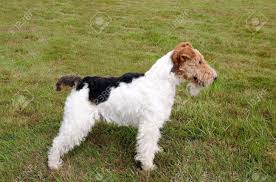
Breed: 226-n000057-wire_haired_fox_terrier